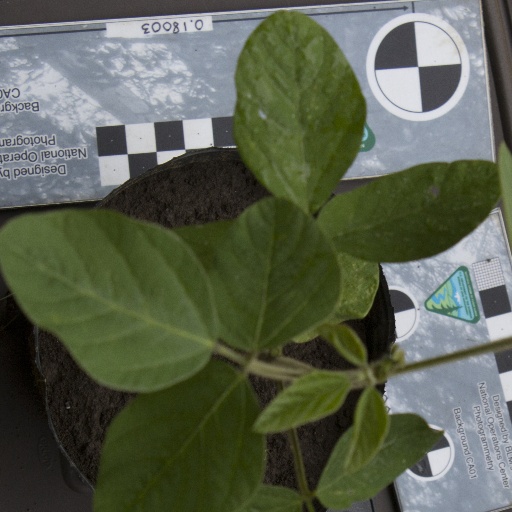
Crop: soybean